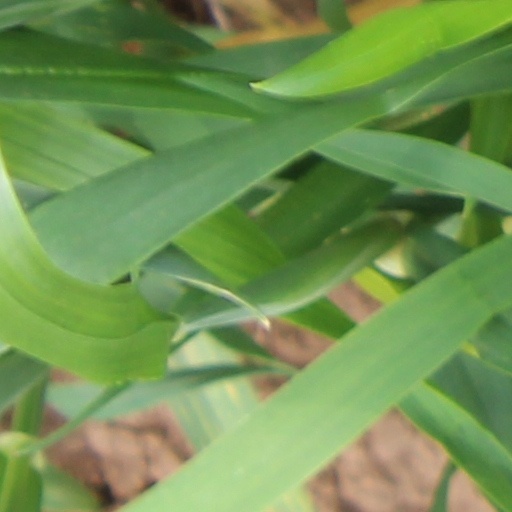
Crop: wheat